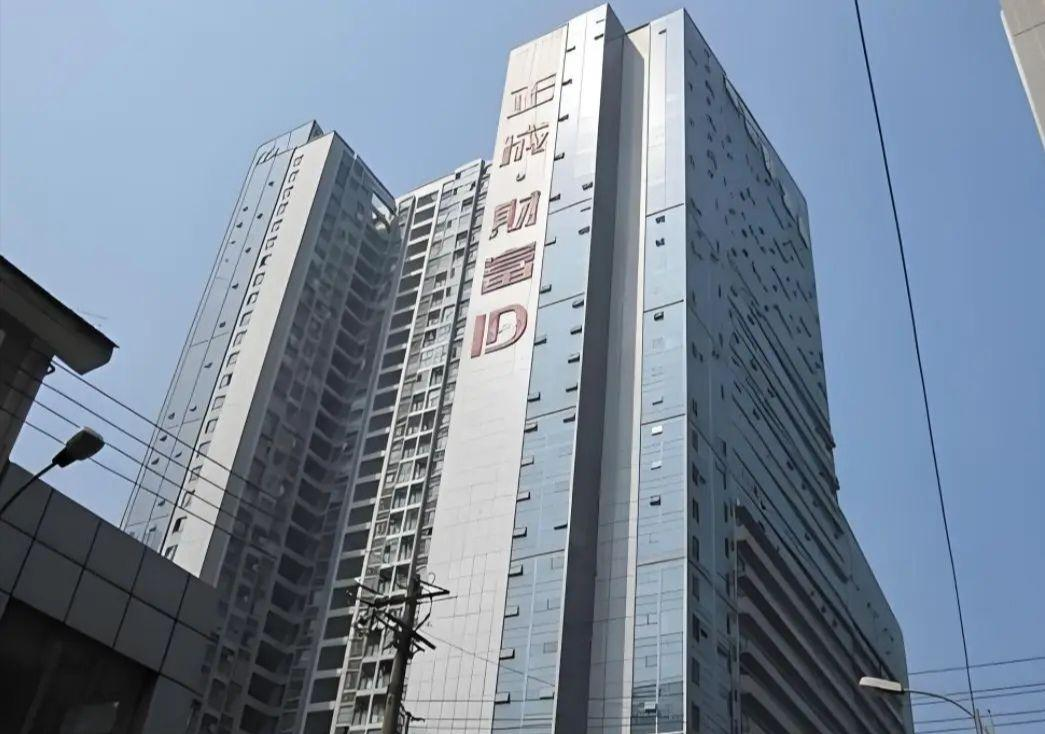
地标名称：正成·财富ID
所在城市：成都市·锦江区